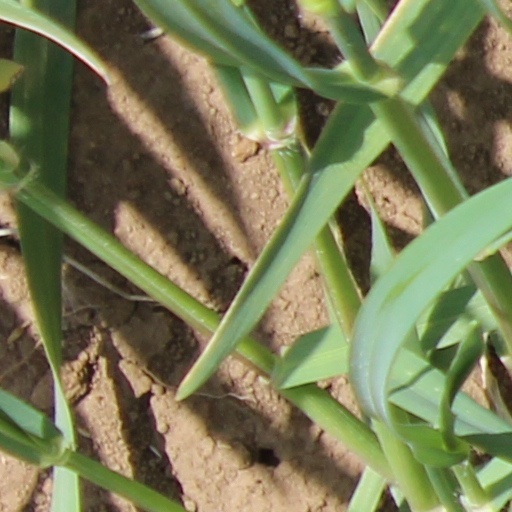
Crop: wheat